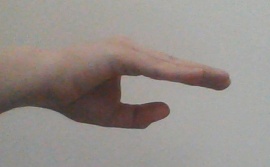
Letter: jeem